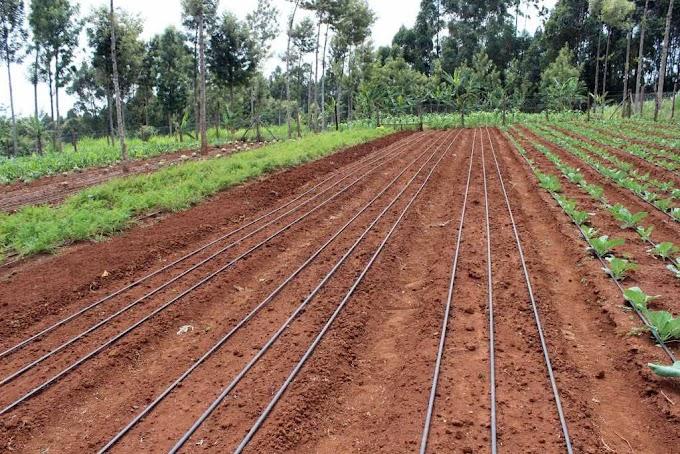
Kilimo kinaendelea. Upande wa pili tayari mimea ishaota. Upande wa kwanza katikati mabomba yashapitishwa na mimea bado haijaota lakini kuna ishara ya kupandwa kwa mimea hii. Upande pembeni mwa kushoto mmea ni tofauti na ile ambayo iko upande wa kulia. Mkulima huyu bila shaka anafanya ukulima wa mimea mbalimbali.